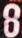
Number: 8